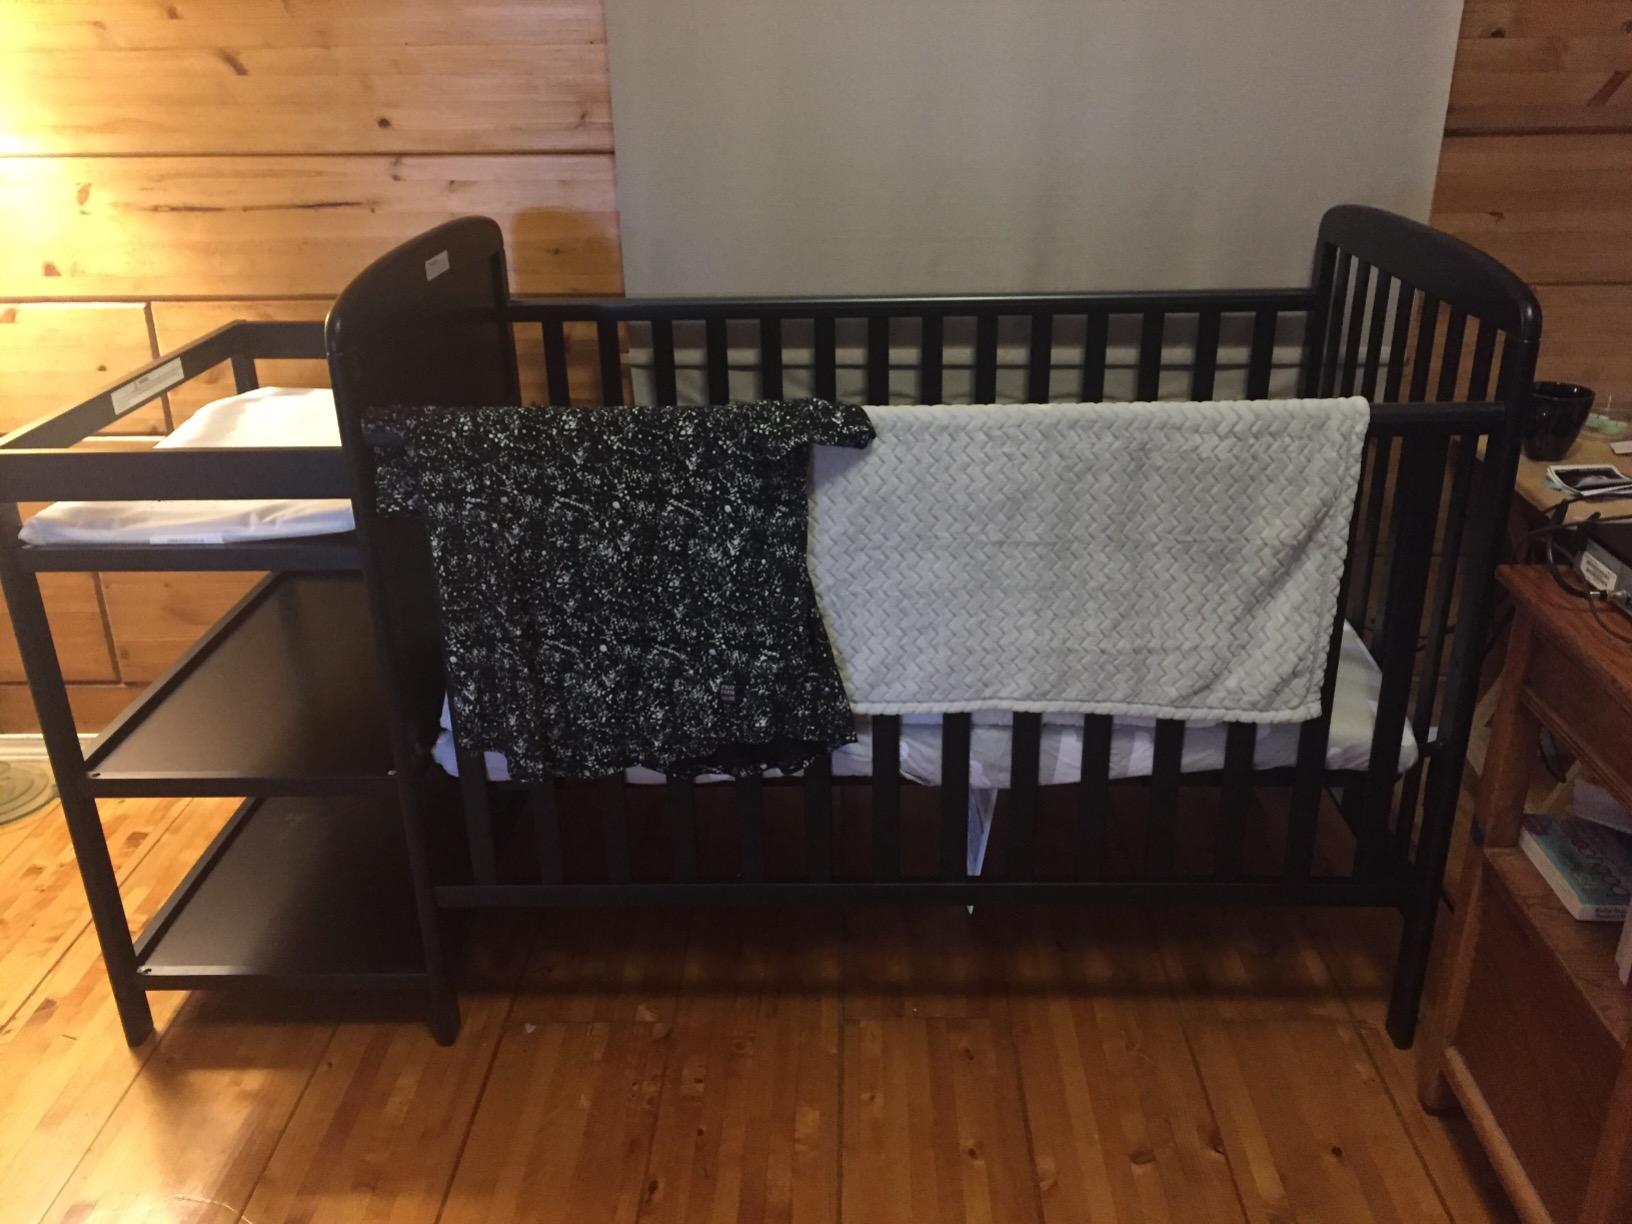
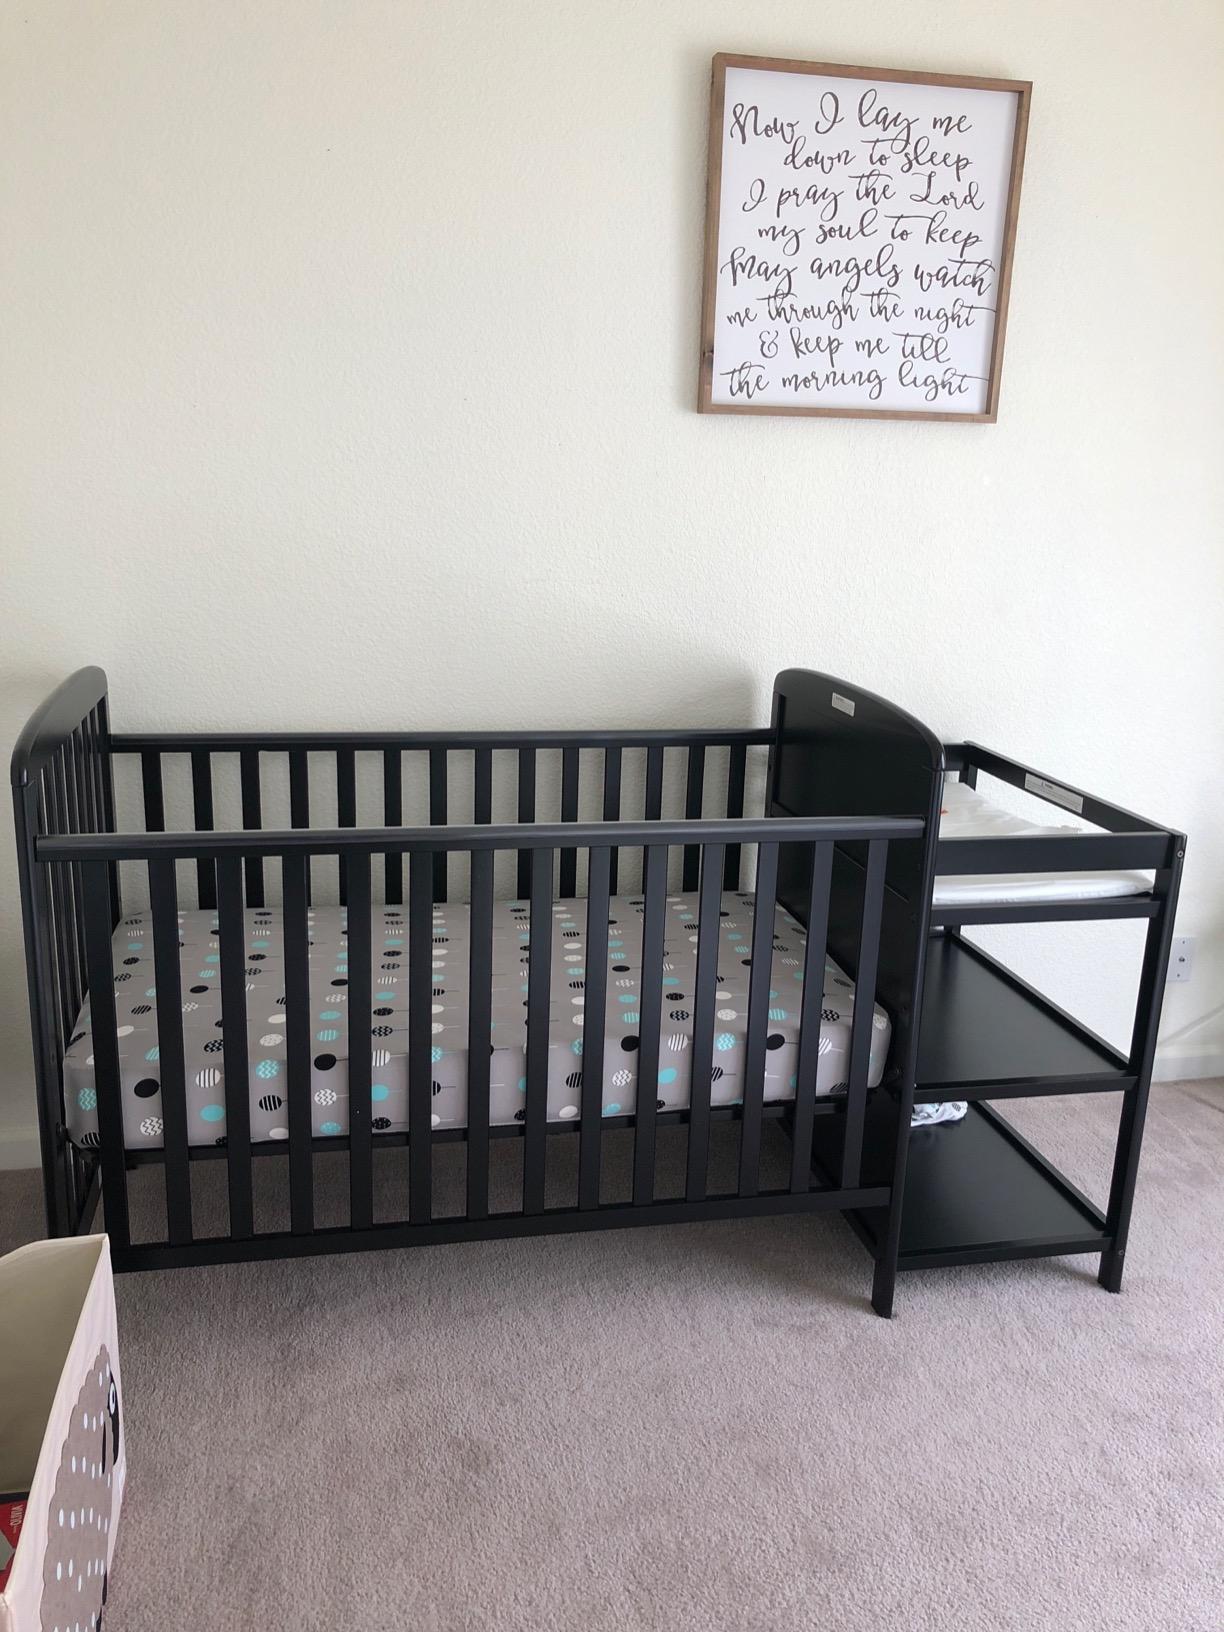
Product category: products_crib
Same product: yes